History of Lagos, Portugal

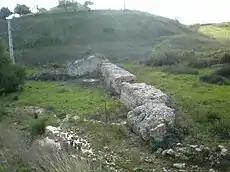
Remains of the Roman dam of Fonte Coberta, in Lagos.

Due to the Carthaginians' attempts to dominate the peninsula, the Celtiberian inhabitants called in support from the Romans. A series of conflicts between the Carthaginians and the Romans began, known as the Punic Wars, which also reached the peninsula. In 206 BC, the city of Gades (Cadiz) surrendered to Rome, thus ending the Second Punic War in the Iberian Peninsula, and Carthage's domination of the peninsula. However, after Carthage's surrender, the Roman civilization began a series of military campaigns to dominate the whole peninsula, which took about two hundred years. In 155 BC, the Lusitanian War began, which opposed the military power of Rome to the Lusitanian tribes. Resistance to the Roman armies was initially led by Viriathus, between 147 and 139. After Viriathus' death, most of Lusitania was conquered by the commander Decimus Junius Brutus Callaicus, including the city of Lacobriga. Viriathus was succeeded as head of the Lusitanian resistance by Quintus Sertorius, against Quintus Caecilius Metellus Pius and Gnaeus Pompey Magnus, from 80. In 76, Lacobriga was besieged by the Romans, commanded by the consul Quintus Caecilius Metellus, who hoped the city would surrender due to lack of water, since in its perimeter there was only one well. Sertorius reportedly gathered an army of two thousand horsemen from Lusitania and Africa, who broke the siege and distributed the water they brought to the besieged. According to historian Silva Lopes, who quotes Father Salgado and documents from the city council, Consul Metellus was embarrassed by the ease with which Sertorius' forces won the battle, so he withdrew to the Andalusian area. At that time, the city of Lacobriga was part of the territory controlled by Sertorius, and remained an important trading port. In 72, Sertorius was assassinated, although the conquest of the entire Iberian Peninsula did not end until 44.